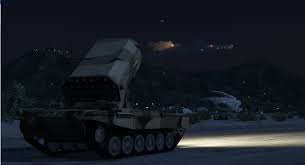
Label: Self Propelled Artillery